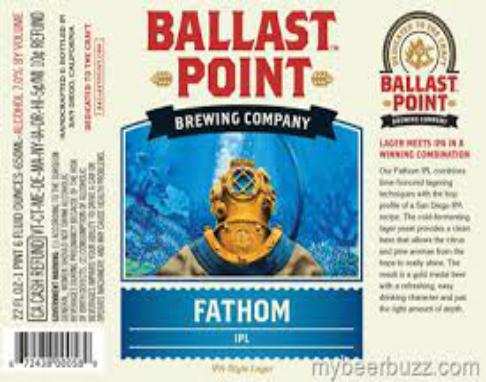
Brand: Ballast Point
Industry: Food